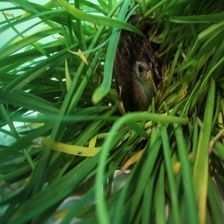
Species: SORA
Scientific name: PORZANA CAROLINA
ImageNet parent category: european_gallinule